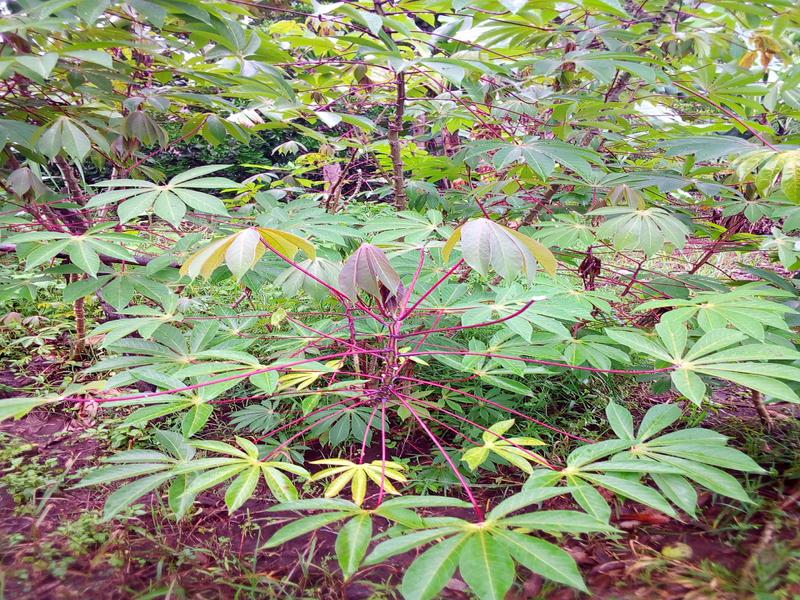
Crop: cassava
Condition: healthy